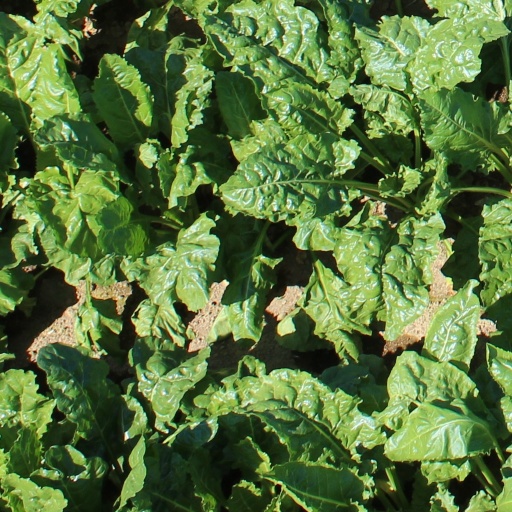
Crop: sugar beet